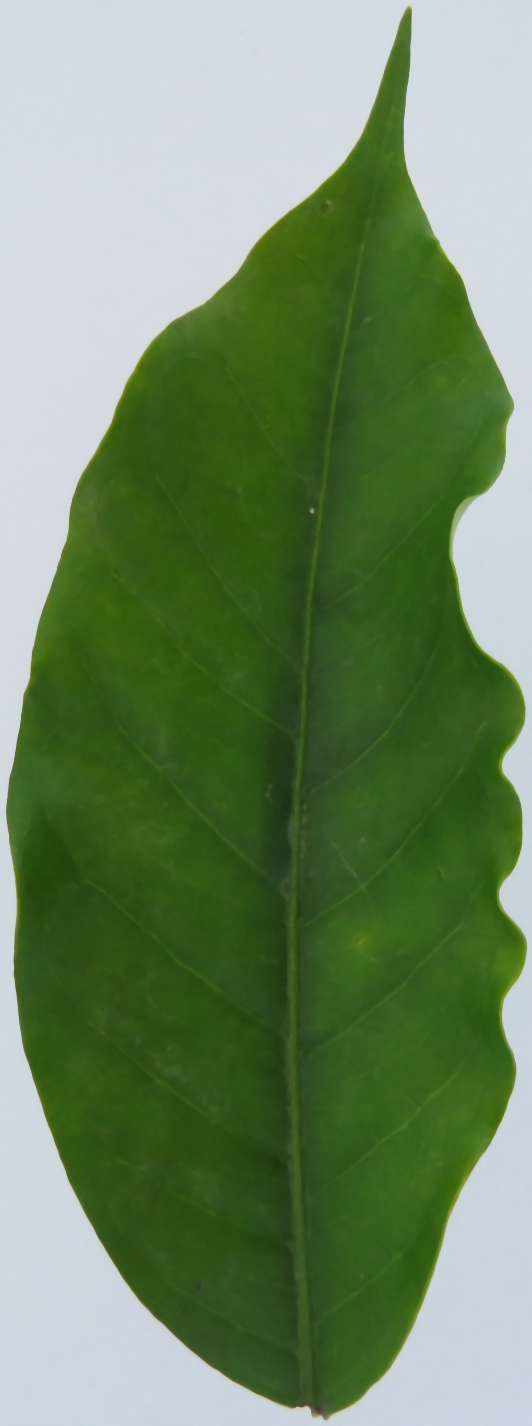
Label: calcium-Ca